Myk Watford

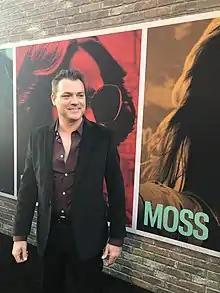
Watford Attends "The Kitchen" Hollywood Premiere, 2019

Myk Watford is an American actor and musician. He is best known for his roles in the 2008 film "Trailer Park of Terror", "Spider-Man" and the 2019 film "The Kitchen."